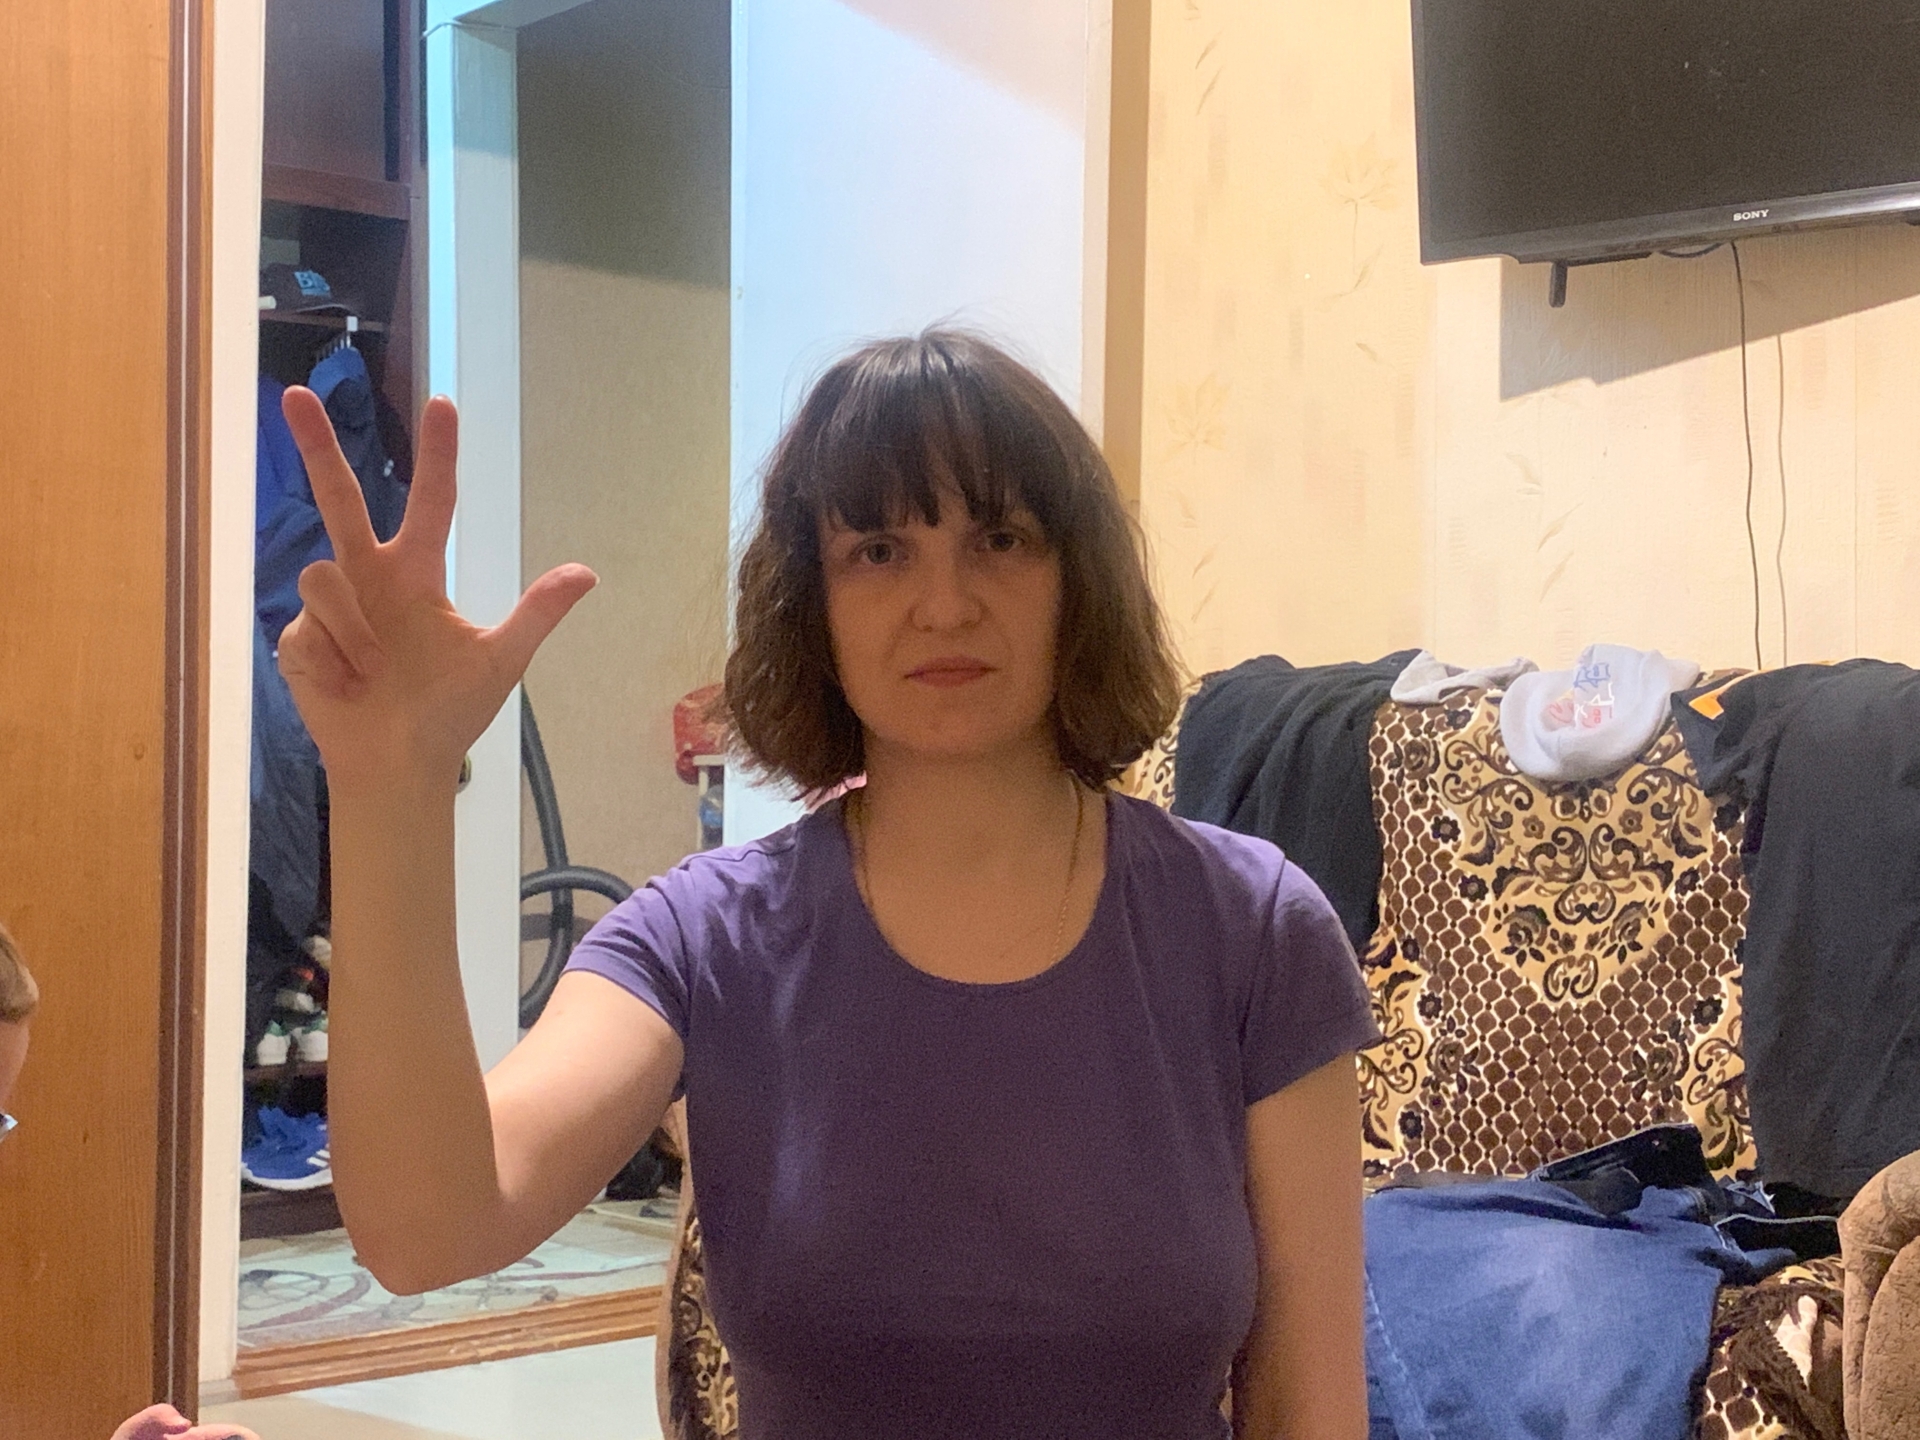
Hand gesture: three2